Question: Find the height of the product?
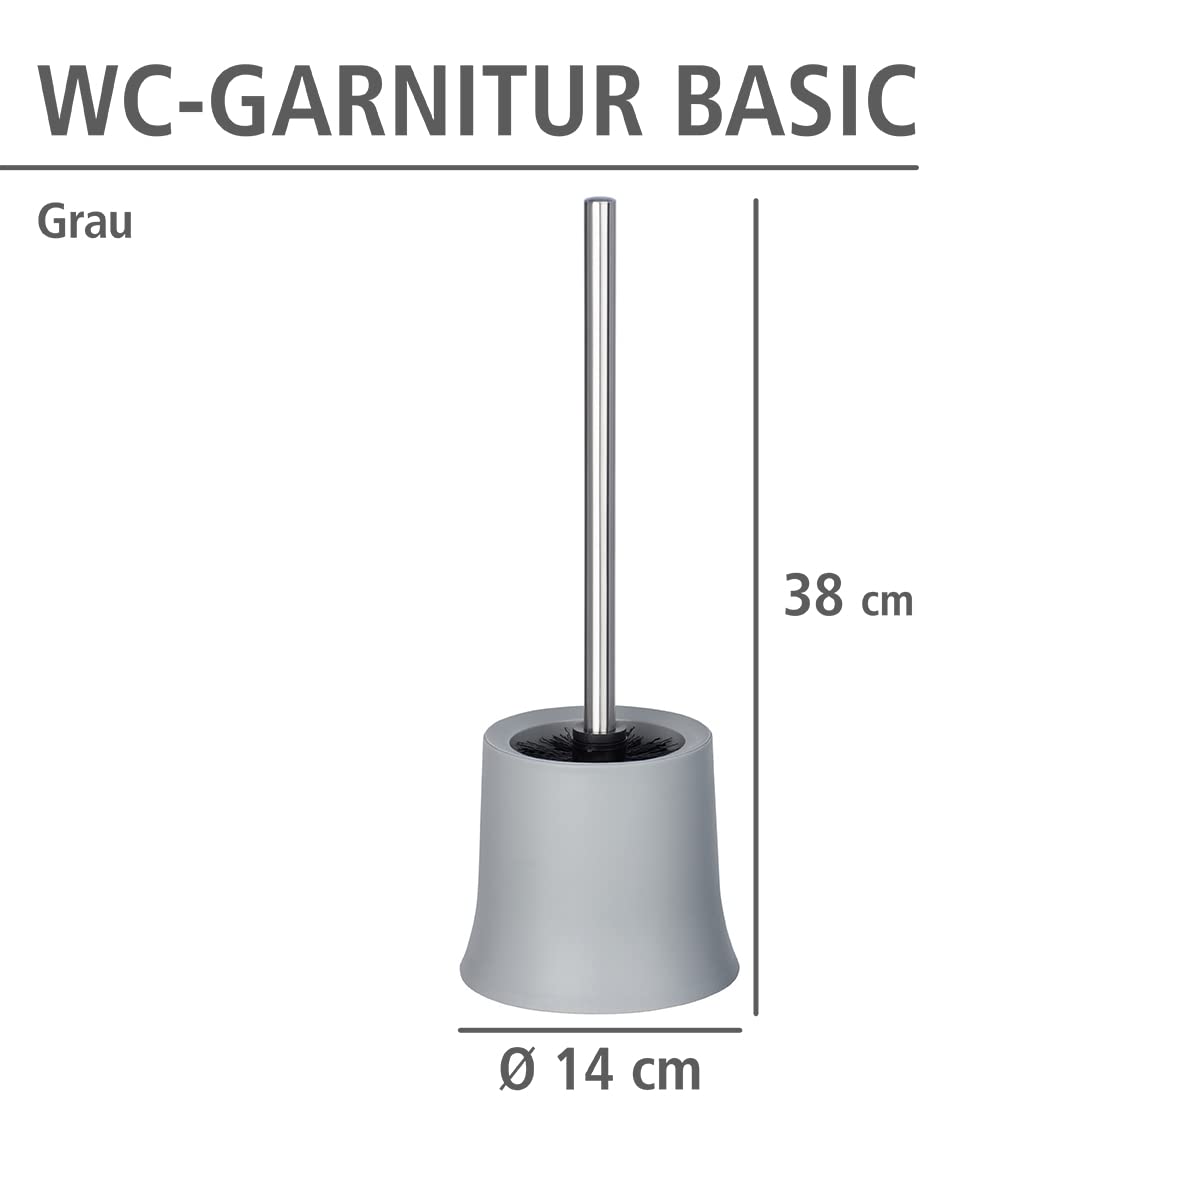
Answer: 38.0 centimetre